Minutemen

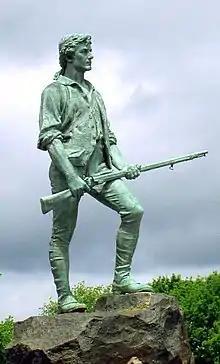
"Lexington Minuteman", a 1900 monument by Henry Hudson Kitson pays tribute to the Minutemen during the American Revolutionary War

Minutemen were members of the organized New England colonial militia companies trained in weaponry, tactics, and military strategies during the American Revolutionary War. They were known for being ready at a minute's notice, hence the name. Minutemen provided a highly mobile, rapidly deployed force that enabled the colonies to respond immediately to military threats. They were an evolution from the prior colonial rapid-response units.